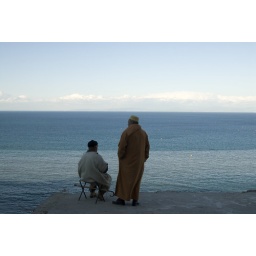
Men in traditional dress looking out to sea across the strait of Gibraltar with coast of Spain in the distance, Tangier, Morocco